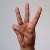
The image shows a hand gesture representing the letter 'W' in Indian Sign Language.